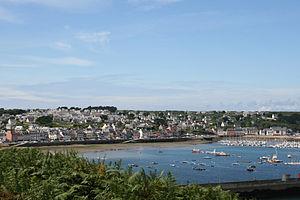
Port de Camaret-sur-Mer
Camaret-sur-Mer [kamaʁε syʁ mɛʁ] est une commune française située dans le département du Finistère, en région Bretagne.